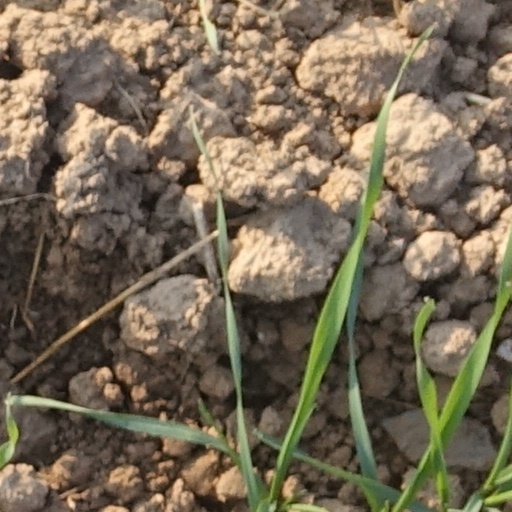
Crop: wheat